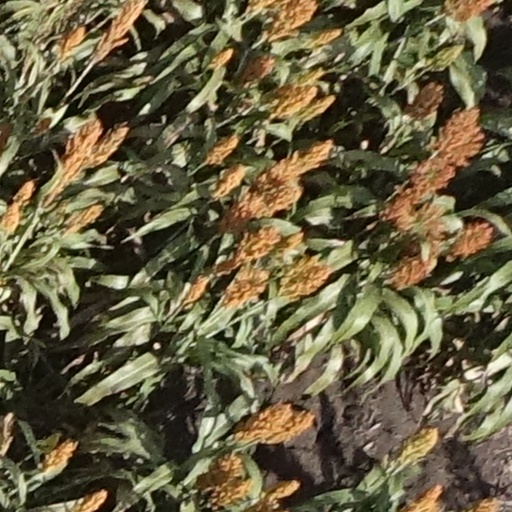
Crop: sorghum